NWA EmPowerrr

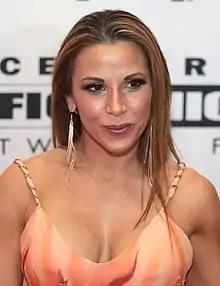
Executive producer of the show, Mickie James.

On the June 8, 2021, episode of "NWA Power", National Wrestling Alliance (NWA) president Billy Corgan announced a four-day block of NWA programming from Saturday, August 28 to Tuesday, August 31, consisting of two pay-per-view (PPV) events broadcast exclusively on FITE TV, the second event being the NWA 73rd Anniversary Show, and two days of "Power" tapings. These events would emanate from the Khorassan Ballroom of the Chase Park Plaza in St. Louis, Missouri, making them the first to be held outside of the state of Georgia since the 2019 Crockett Cup. EmPowerrr was the Saturday PPV event, and was announced as the NWA's first-ever event to consist solely of women's matches. Veteran Mickie James was revealed as executive producer for the event. James stated that regardless of contractual issues, she wanted the best wrestlers in the world to participate. In an interview posted on July 17, James announced that Gail Kim, Madusa, Jazz, and Lufisto would also be serving as producers for the event.